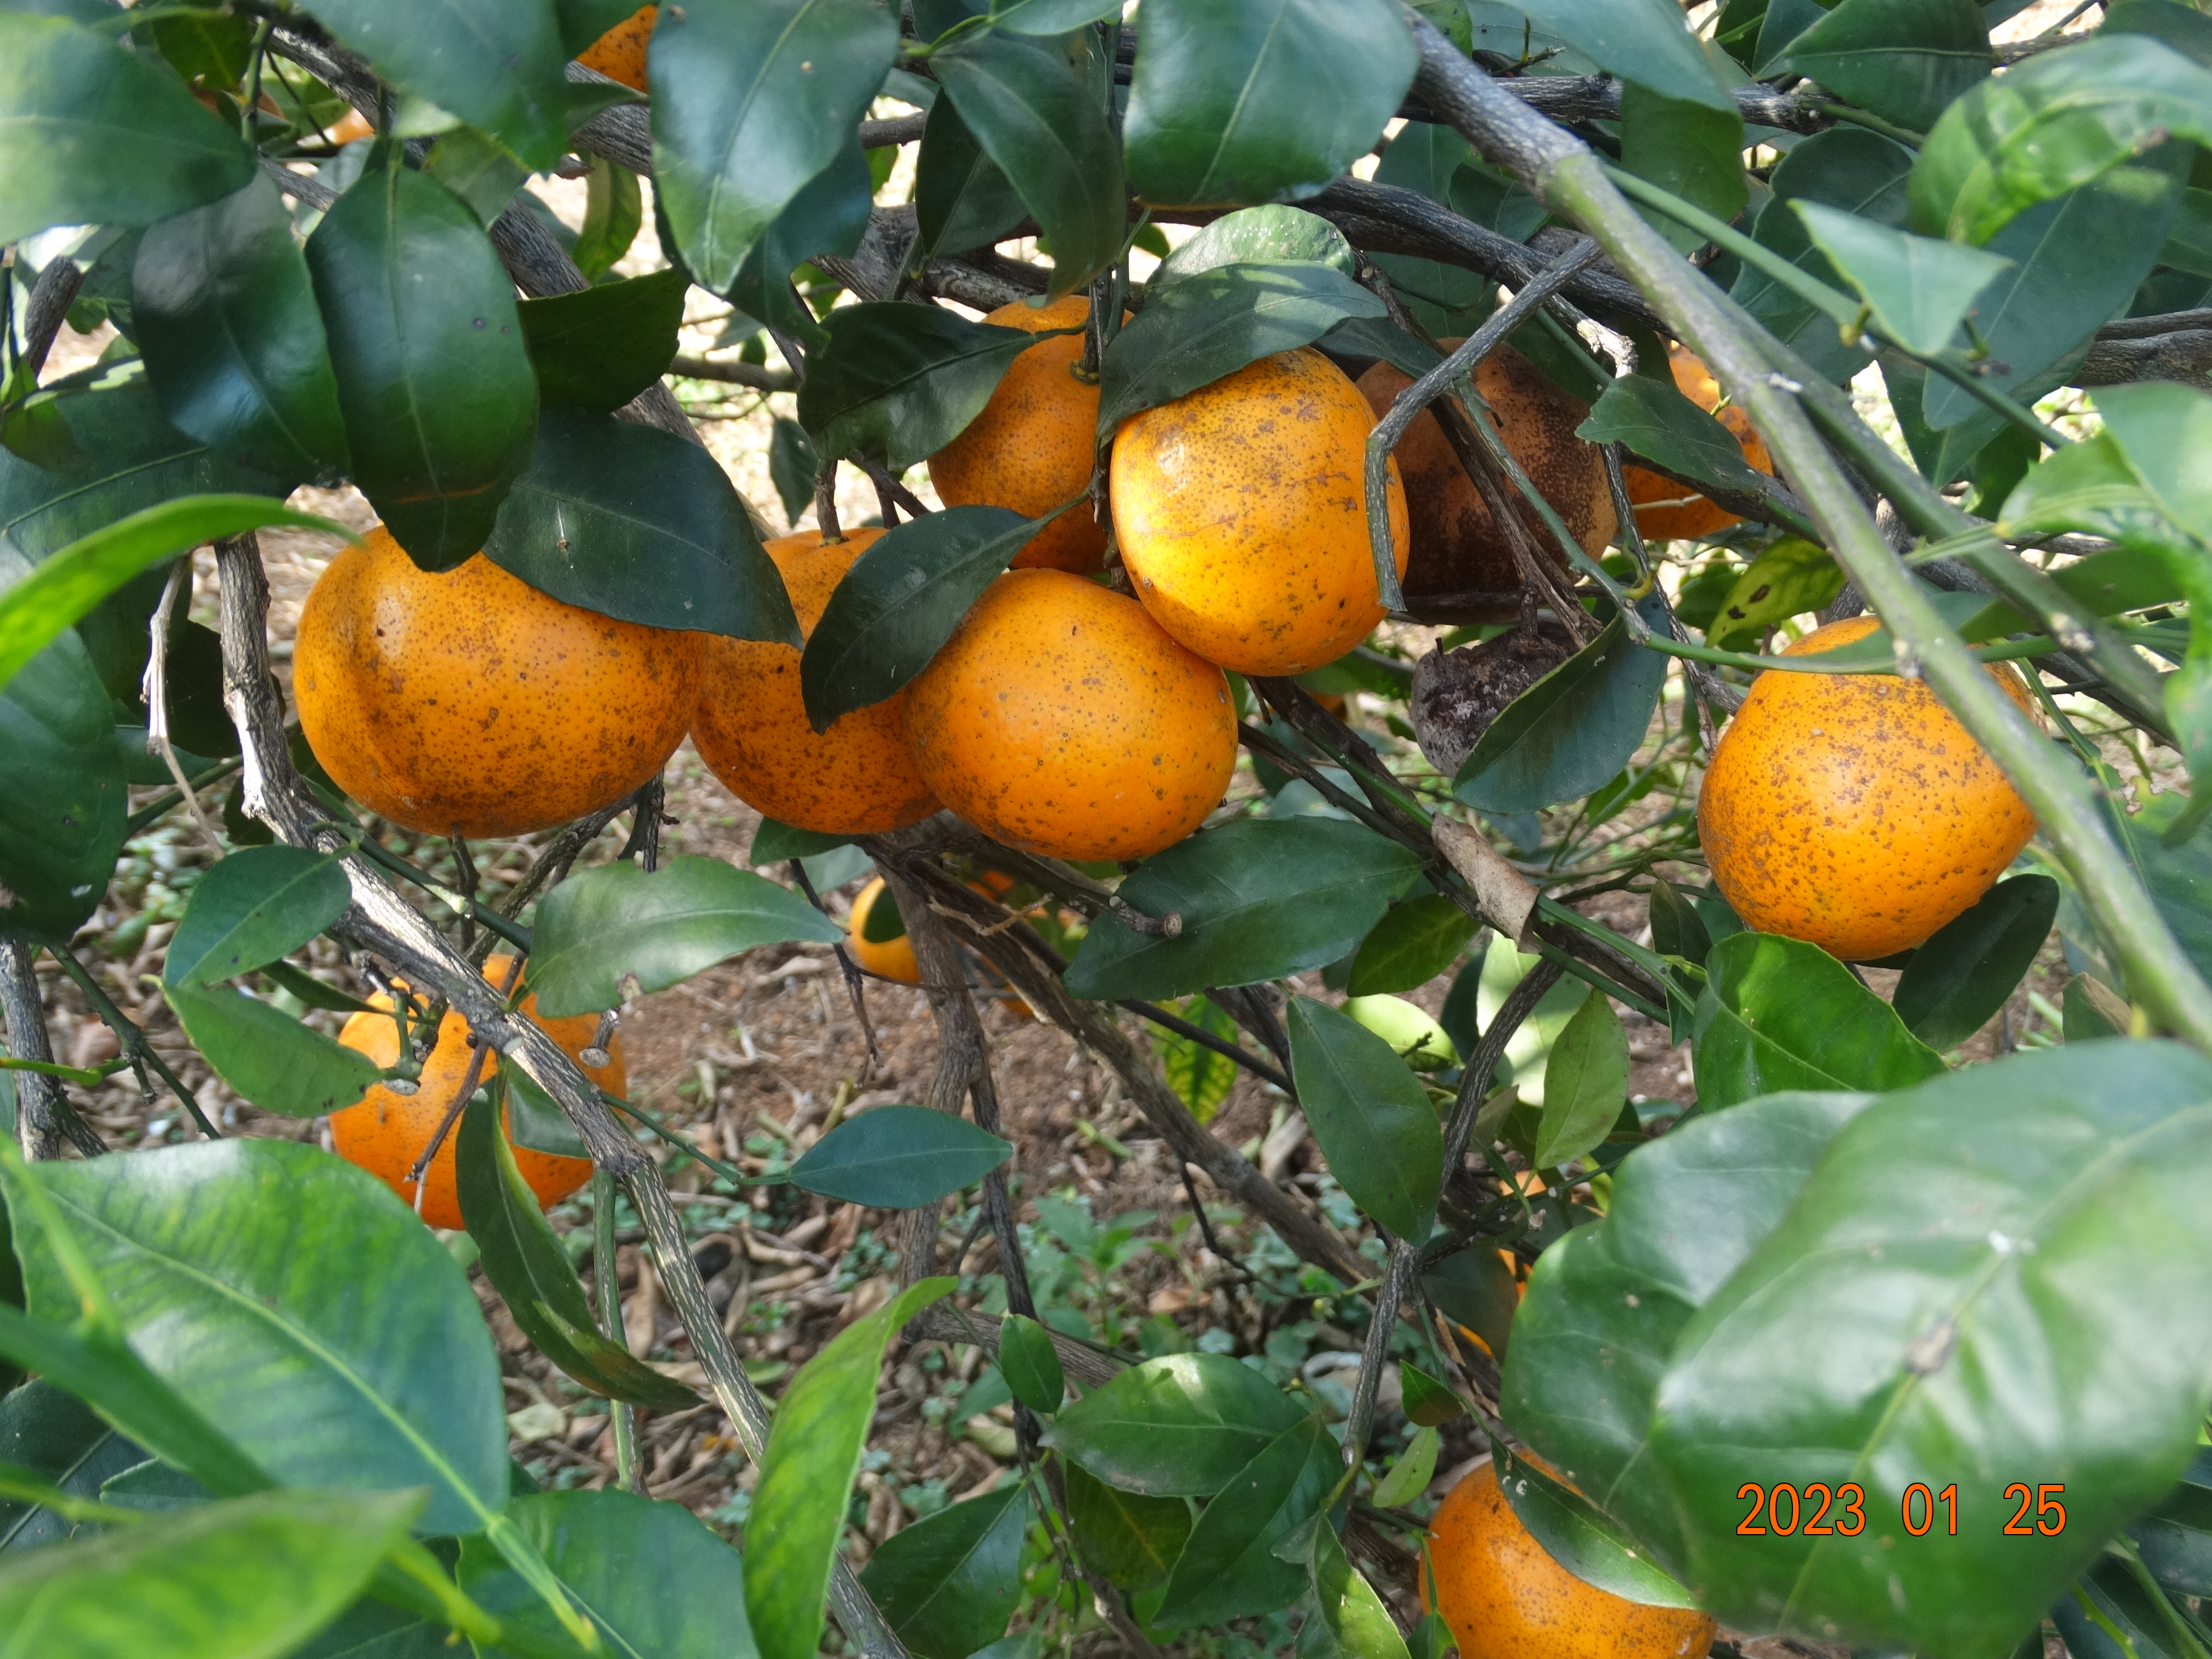
Citrus fruit variety: tangerine